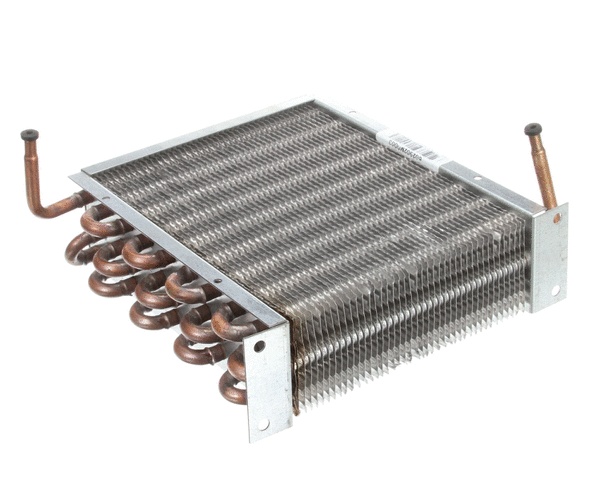
12190807
FGRC 12190807 THIS ITEM IS OBSOLETE WITHOUT REPLACEMENT.
Brand: FAGOR COMMERICAL - MIAMI PARTS
Category: Home & Garden > Household Appliance Accessories > Furnace & Boiler Accessories > Furnace & Boiler Fixing Kits